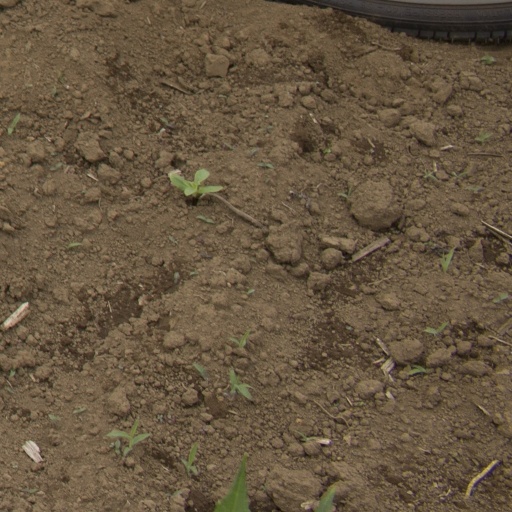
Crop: Jerusalem artichoke